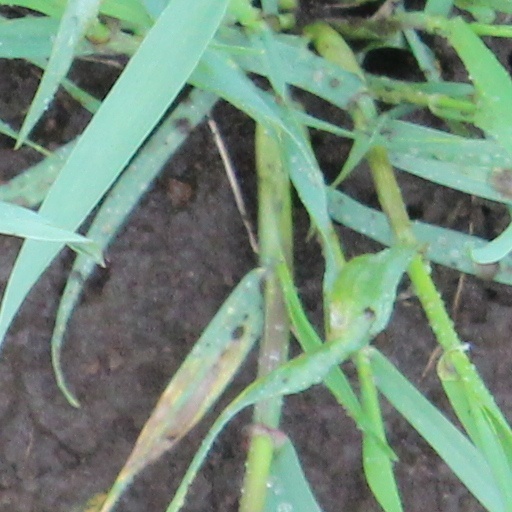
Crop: wheat